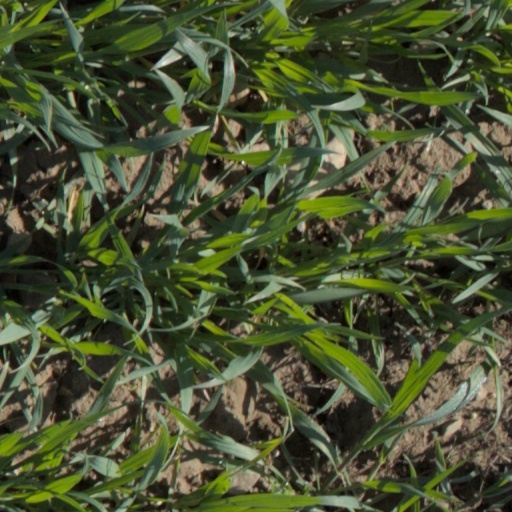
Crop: wheat